Reforms of Russian orthography

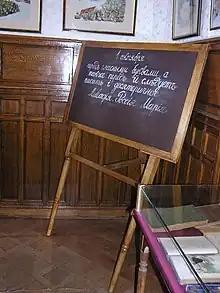
A blackboard with handwritten pre-revolutionary Russian

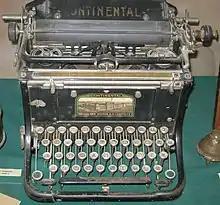
An old typewriter with the 'banned letters' removed

In December 1917, the People's Commissariat of Education, headed by A. V. Lunacharsky, issued a decree stating, "All state and government institutions and schools without exception should carry out the transition to the new orthography without delay. From 1 January 1918, all government and state publications, both periodical and non-periodical to be printed in the new style." The decree was nearly identical to the proposals put forth by the May Assembly, and with other minor modifications formed the substance of the decree issued by the Soviet of People's Commissars in October 1918.